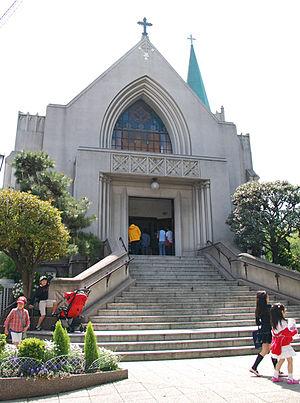
La cathédrale du Sacré-Cœur est la cathédrale catholique du diocèse de Yokohama. Elle se trouve au Japon dans la ville de Yokohama. Elle est connue aussi en japonais comme l'église de Yamaté. Elle est placée sous le vocable du Sacré Cœur.